Satsuma-age
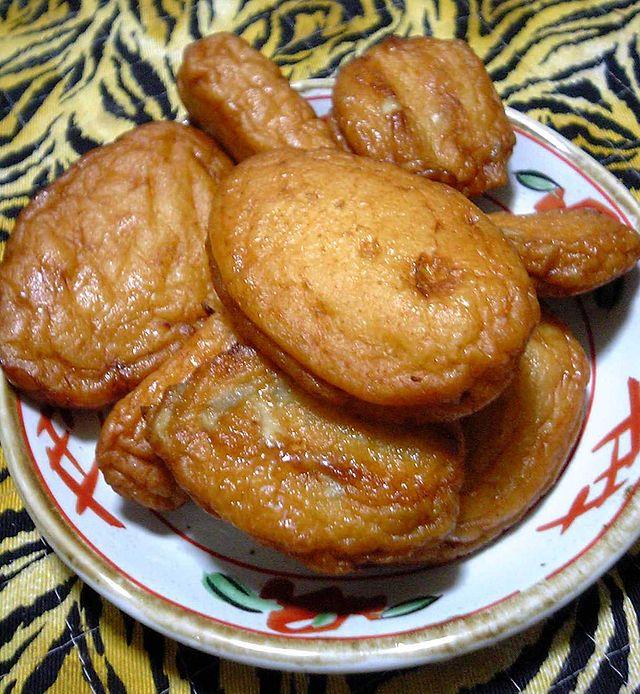
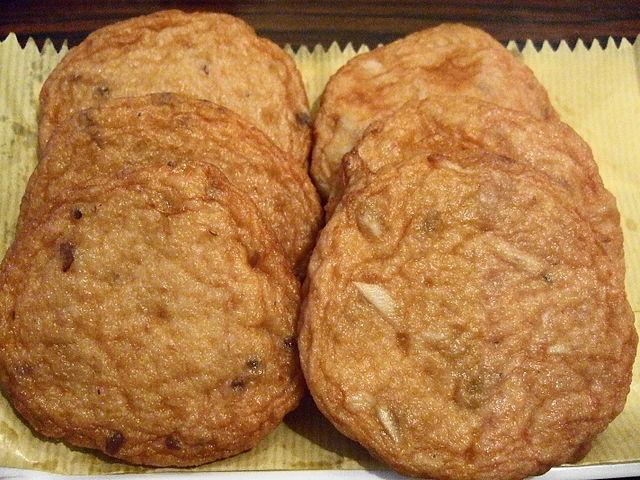
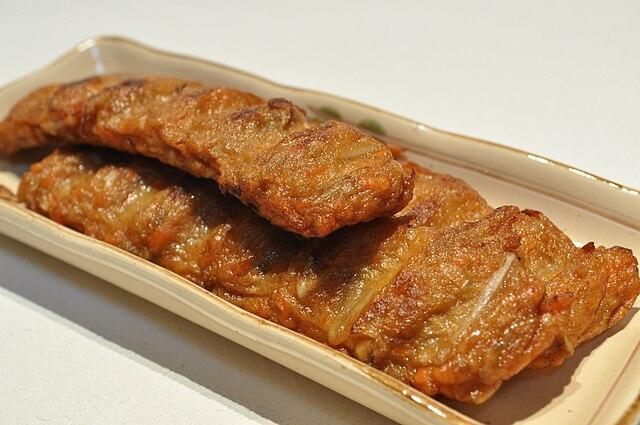
Also known as:
es - Spanish: Satsuma age
fr - French: Satsumaage
id - Indonesian: Satsuma-age
it - Italian: Satsuma age
ja - Japanese: 薩摩揚げ
jv - Javanese: Satsuma-agé
ko - Korean: 사쓰마아게
pt - Portuguese: Satsuma age
th - Thai: ซัตสึมาอาเงะ
uk - Ukrainian: Сацума-аґе
vi - Vietnamese: Satsuma-age
yue - Cantonese: 日式炸魚餅
zh - Chinese: 薩摩炸魚餅
Category: fish (fish cake)
Cuisine: Japanese
Associated cuisines: Japanese
Area: Kagoshima
Countries: Japan
Region: Eastern Asia, , , ,
this dish is made from fish paste and seasoned with salt, sugar, and other spices and mix with flour and molded into several shapes.